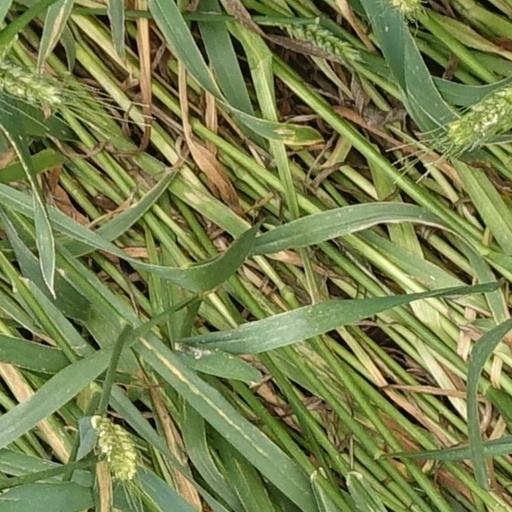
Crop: wheat